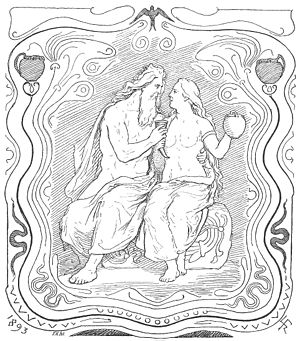
Gunlød
Odin med Gunlød, der holder skjaldemjøden. Illustration fra Den ældre Eddas Gudesange (1895).
Gunlød er i nordisk mytologi jætten Suttungs smukke datter. Hun bliver sat til at vogte skjaldemjøden, som Suttung gemmer i en hule i Hnitbjerget i Udgård.